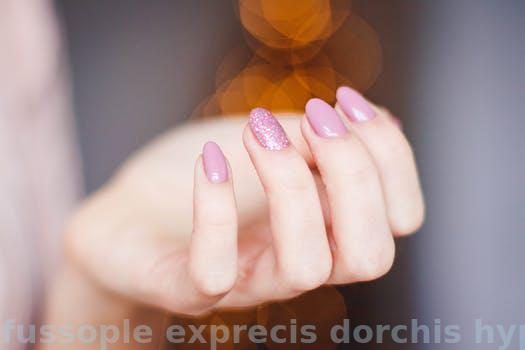
Label: Watermark